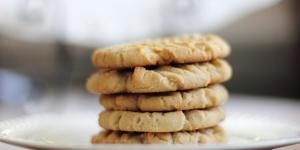
galletas dulces de harina de trigo